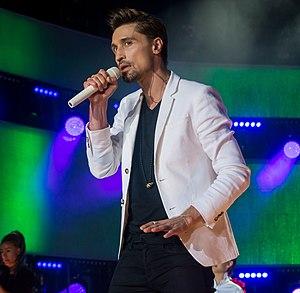
Golos est la version russe de l'émission musicale The Voice lancée en 2010 par John de Mol. Elle est diffusée depuis le 5 octobre 2012 sur la chaîne Perviy Kanal.